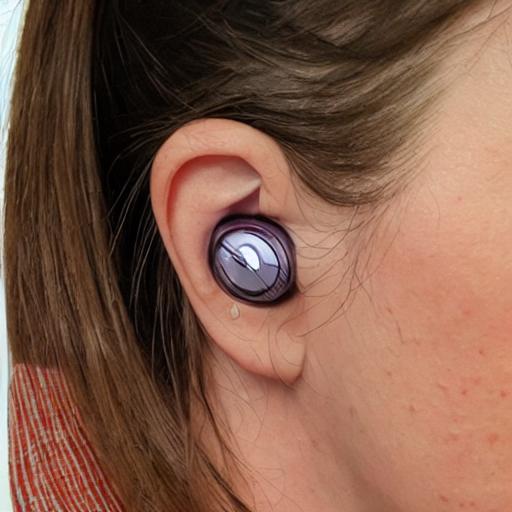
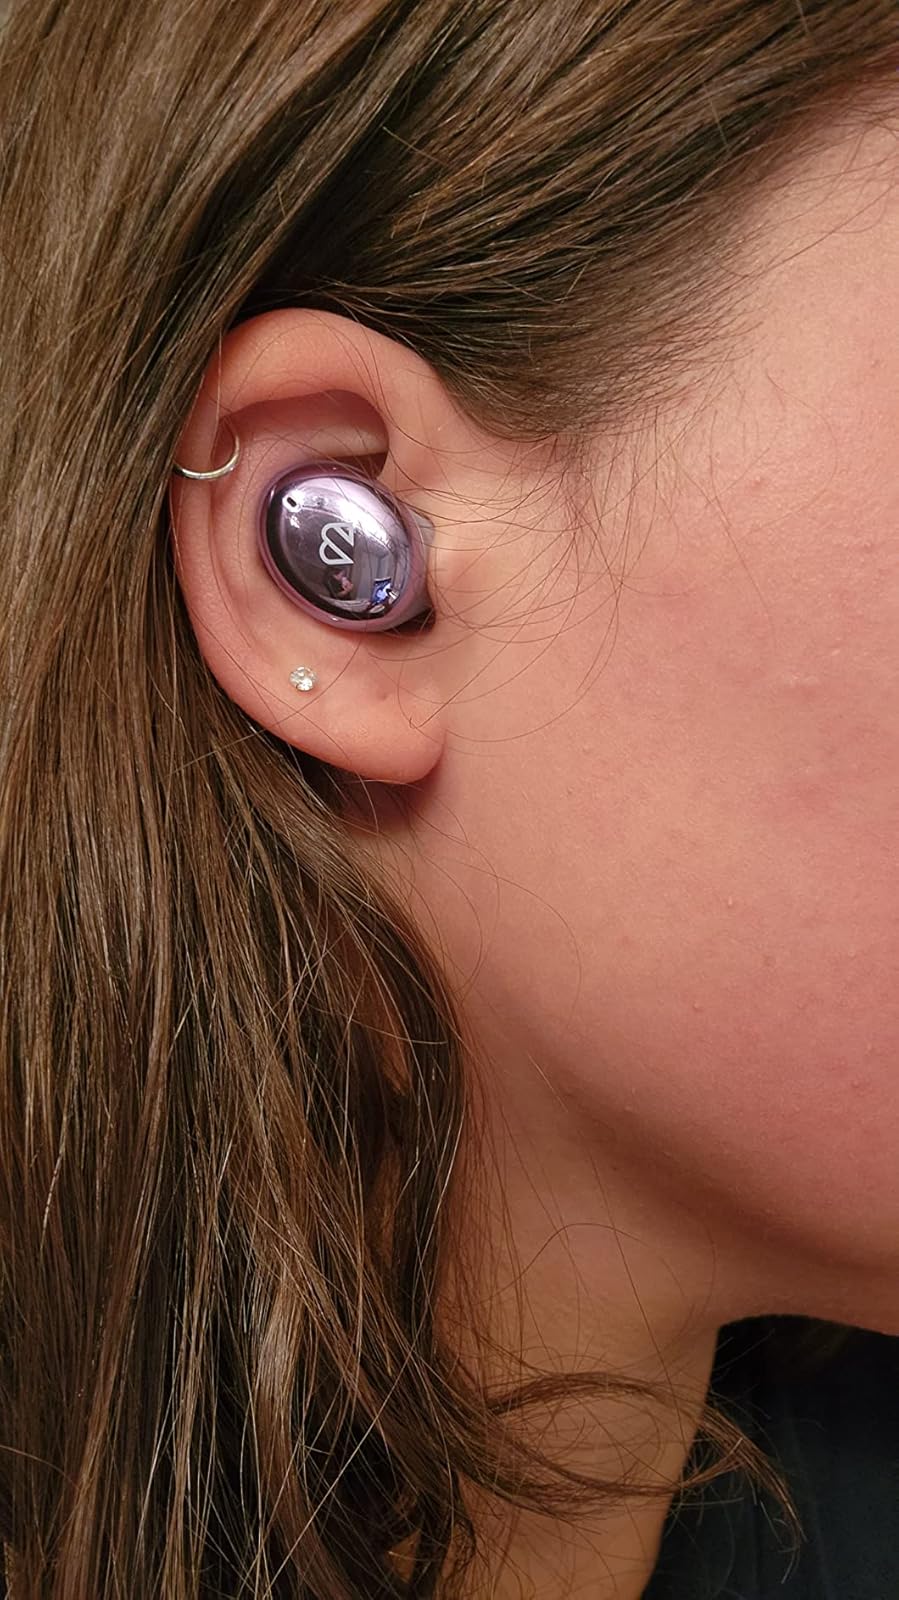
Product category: earbuds
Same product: no